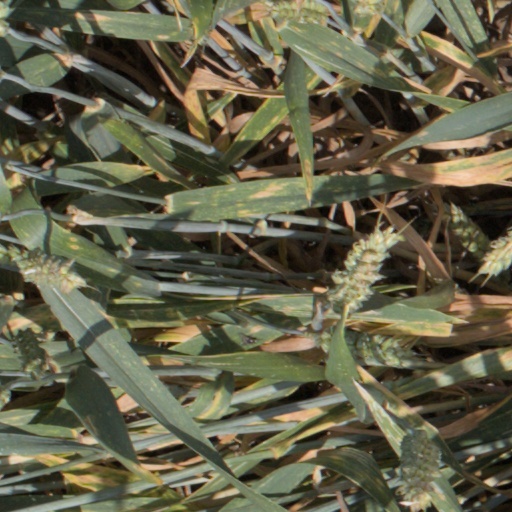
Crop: wheat